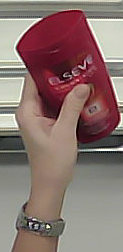
Product: loreal_shampoo